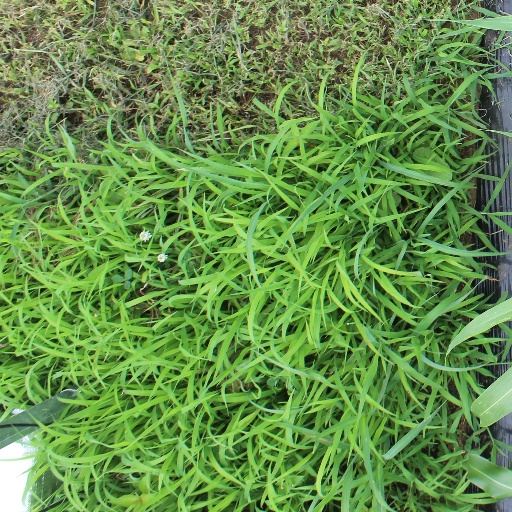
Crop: sorghum